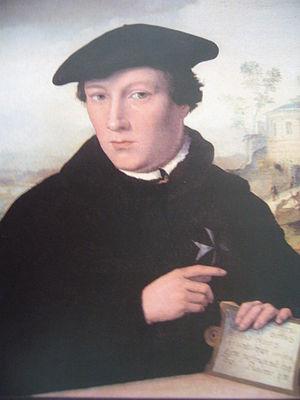
Le musée du couvent Sainte-Catherine d'Utrecht est un musée d'État d'art religieux à Utrecht. Le musée est installé dans les bâtiments de l'ancien couvent Sainte-Catherine qui était probablement déjà consacré à l'origine à sainte Catherine et devenu ensuite au milieu du XIXe siècle archevêché d'Utrecht, jusqu'en 1979. Il jouxte la cathédrale Sainte-Catherine qui était l'ancienne église conventuelle. Les collections du musée proviennent de divers lieux.